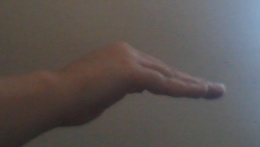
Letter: haa